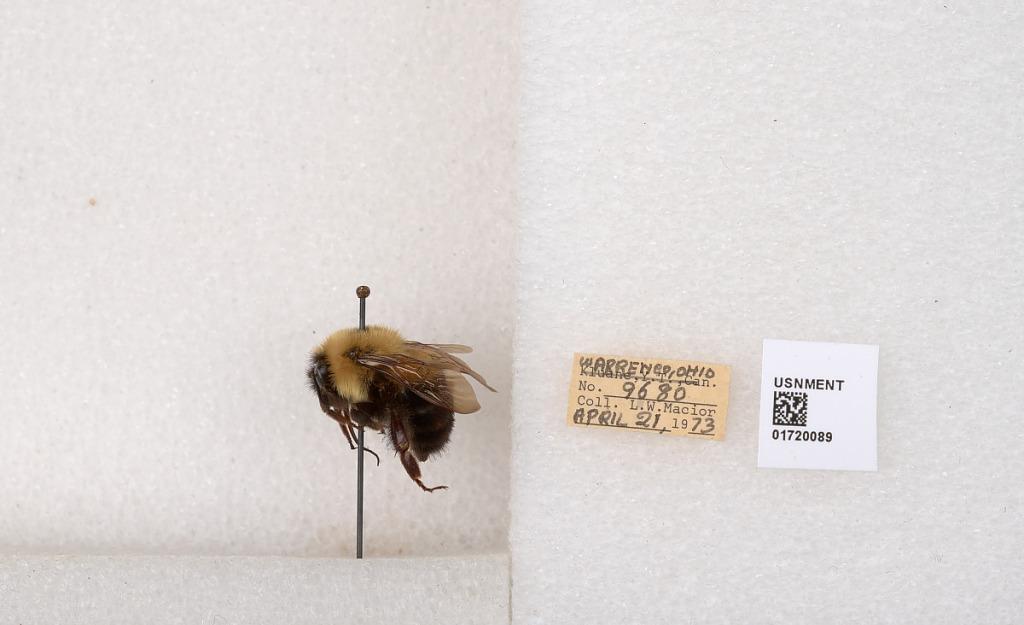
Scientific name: Bombus bimaculatus Cresson
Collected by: L. Macior
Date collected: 1973-4-21
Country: United States
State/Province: Ohio
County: Warren
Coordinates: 39.4276, -84.1668